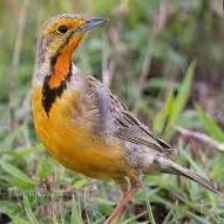
Species: CAPE LONGCLAW
Scientific name: MACRONYX CAPENSIS